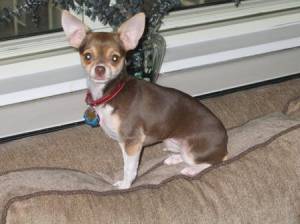
Animal: dog
Breed: chihuahua